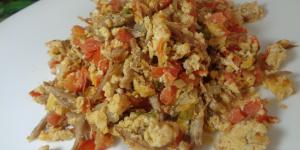
machacado o machaca con huevo